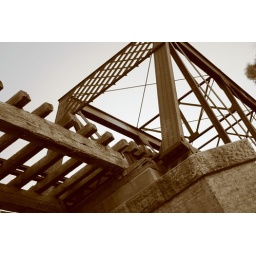
Section of Yass train bridge downstream of Hume Bridge over Yass River.